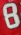
Number: 8